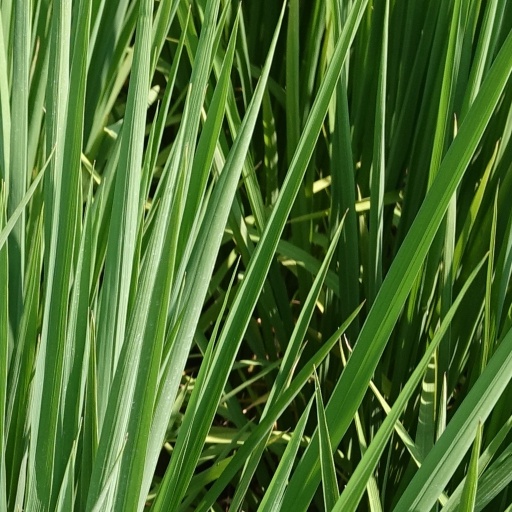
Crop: rice